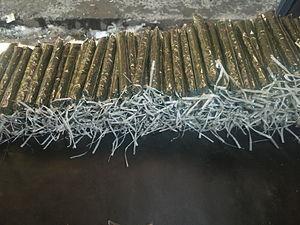
Le naswār, également appelé nās ou nasvay, est une poudre humide de tabac à priser, principalement consommée au Pakistan, en Afghanistan, Iran, Inde, Kazakhstan, Ouzbékistan, Turkménistan, Tadjikistan, au Kirghizistan et en Afrique du Sud. Il est introduit par voie buccale dans le bas de la bouche, en-dessous de la lèvre inférieure, ou à l'intérieur de la joue, et y reste pendant une période prolongée. Il peut également être consommé par voie nasale.